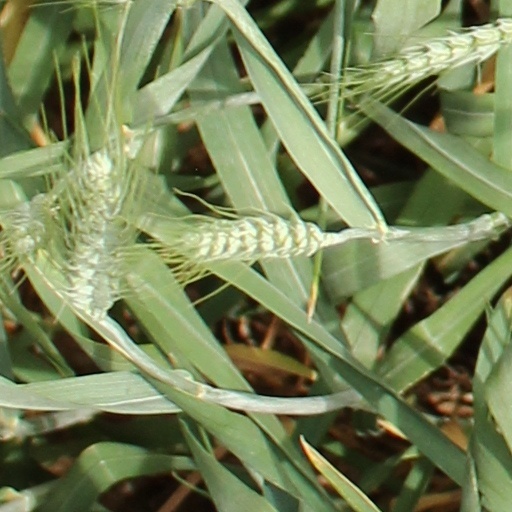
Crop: wheat